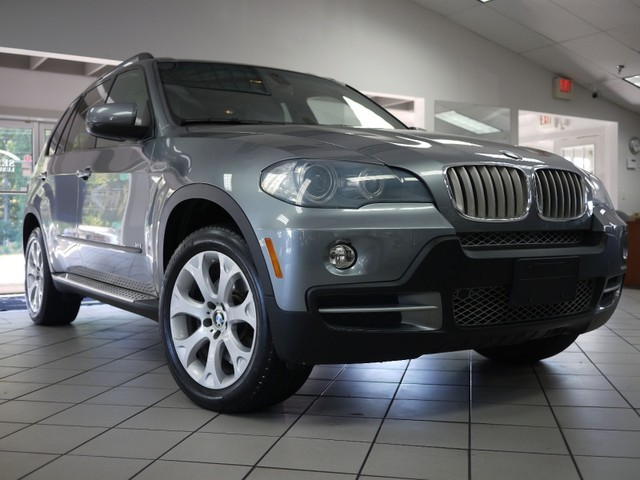
Car model: 2007 BMW X5 SUV